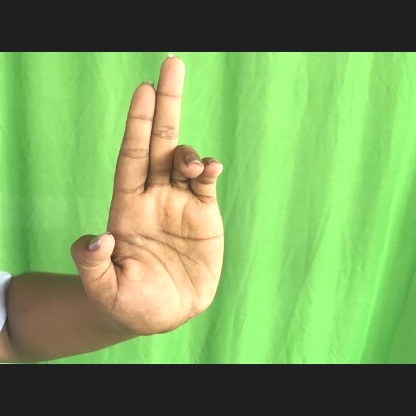
Mudra: Ardhapathaka